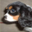
Label: dog